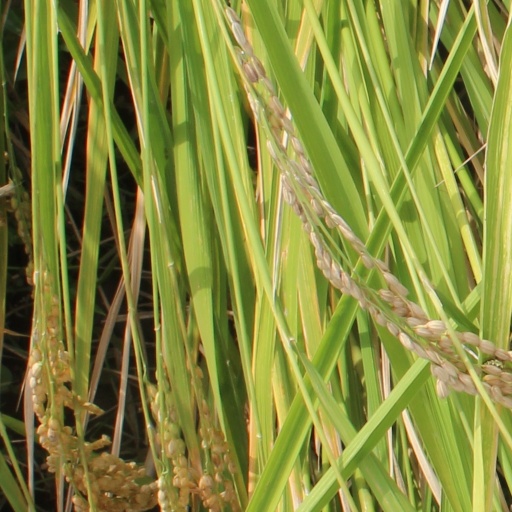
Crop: rice